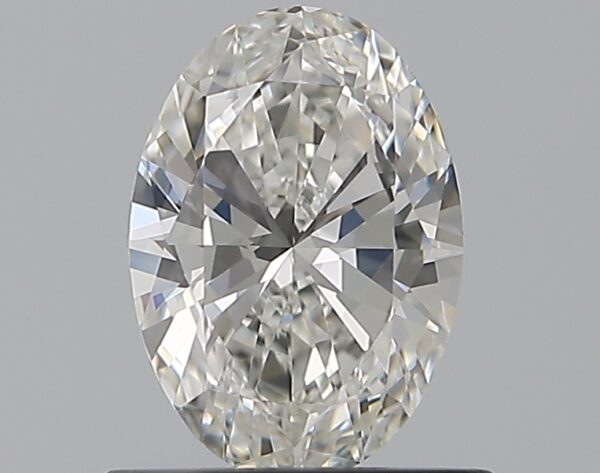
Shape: oval
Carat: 0.7
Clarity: VS1
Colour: G
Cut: EX
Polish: VG
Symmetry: VG
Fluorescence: ST
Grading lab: GIA
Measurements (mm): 7.1 x 5.01 x 3.03